Electoral Commission (United States)

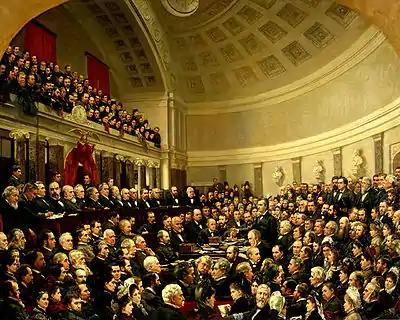
The 1877 Electoral Commission, charged with resolving the disputed U.S. presidential election of 1876

The Electoral Commission, sometimes referred to as the Hayes-Tilden or Tilden-Hayes Electoral Commission, was a temporary body created by the United States Congress on January 29, 1877, to resolve the disputed presidential election of 1876. Democrat Samuel J. Tilden and Republican Rutherford B. Hayes were the main contenders in the election. Tilden won 184 undisputed electoral votes, one vote shy of the 185 needed to win, to Hayes' 165, with 20 electoral votes from four states (Florida, Louisiana, Oregon, and South Carolina) unresolved. Both Tilden and Hayes electors submitted votes from these states, and each claimed victory.